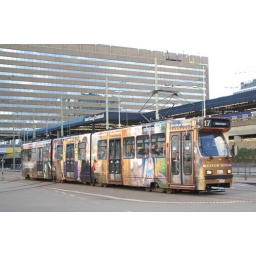
De tram in de stijl van de tentoonstelling &lt;i&gt;Vluchten in schoonheid&lt;/i&gt; rijdt door Den Haag.